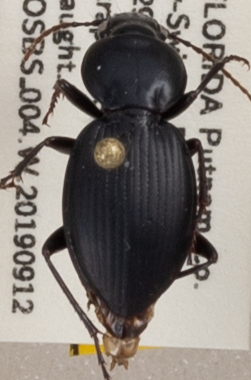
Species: Cyclotrachelus faber
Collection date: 2019-09-12
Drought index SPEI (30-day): -0.03
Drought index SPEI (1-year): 1.13
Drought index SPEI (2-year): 2.01